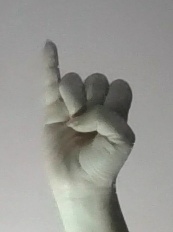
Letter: meem